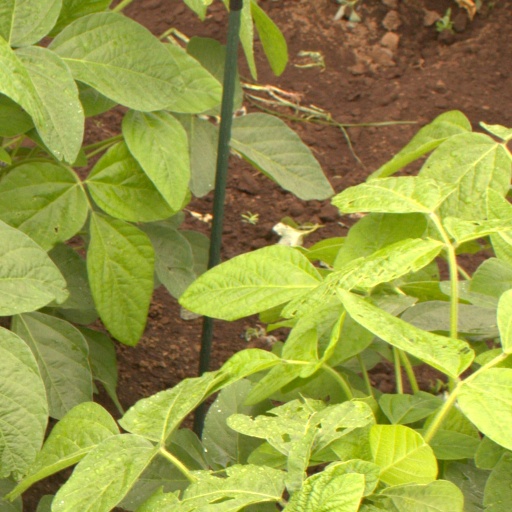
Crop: soybean